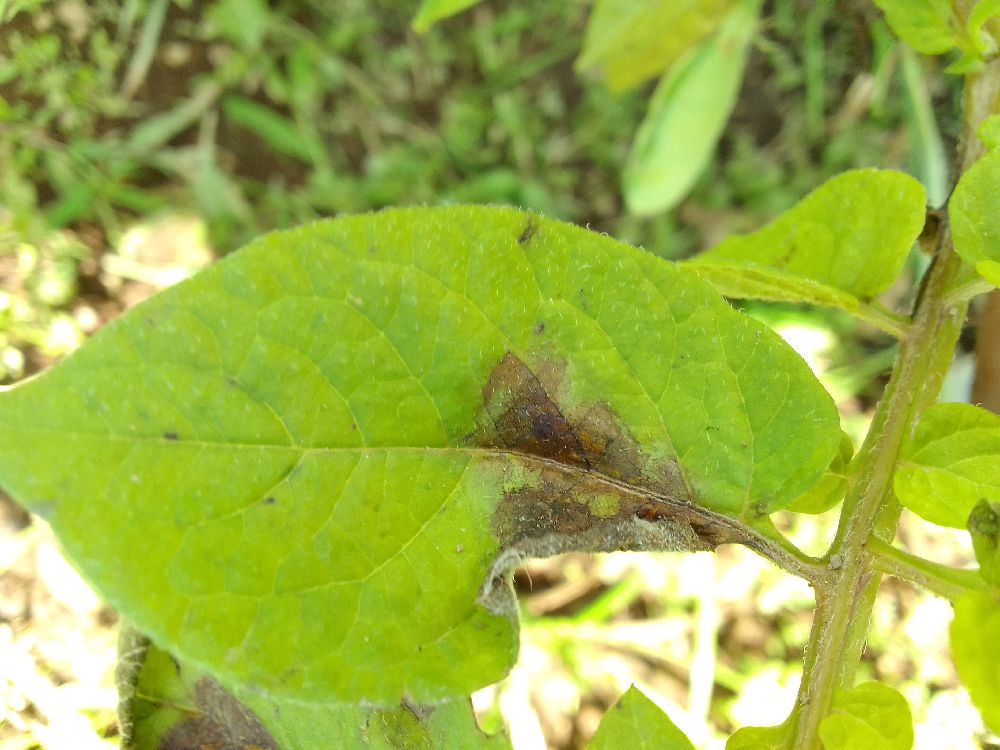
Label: Late blight